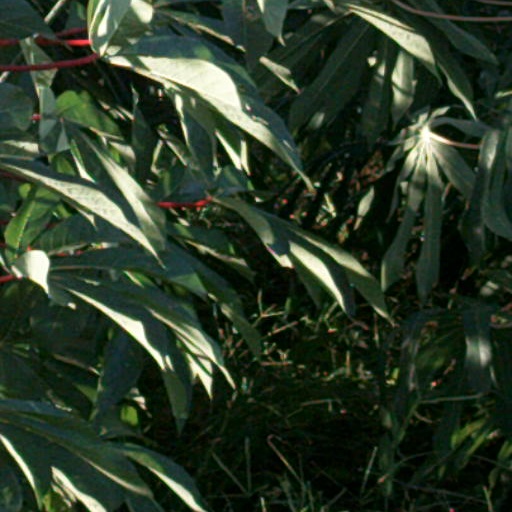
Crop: cassava